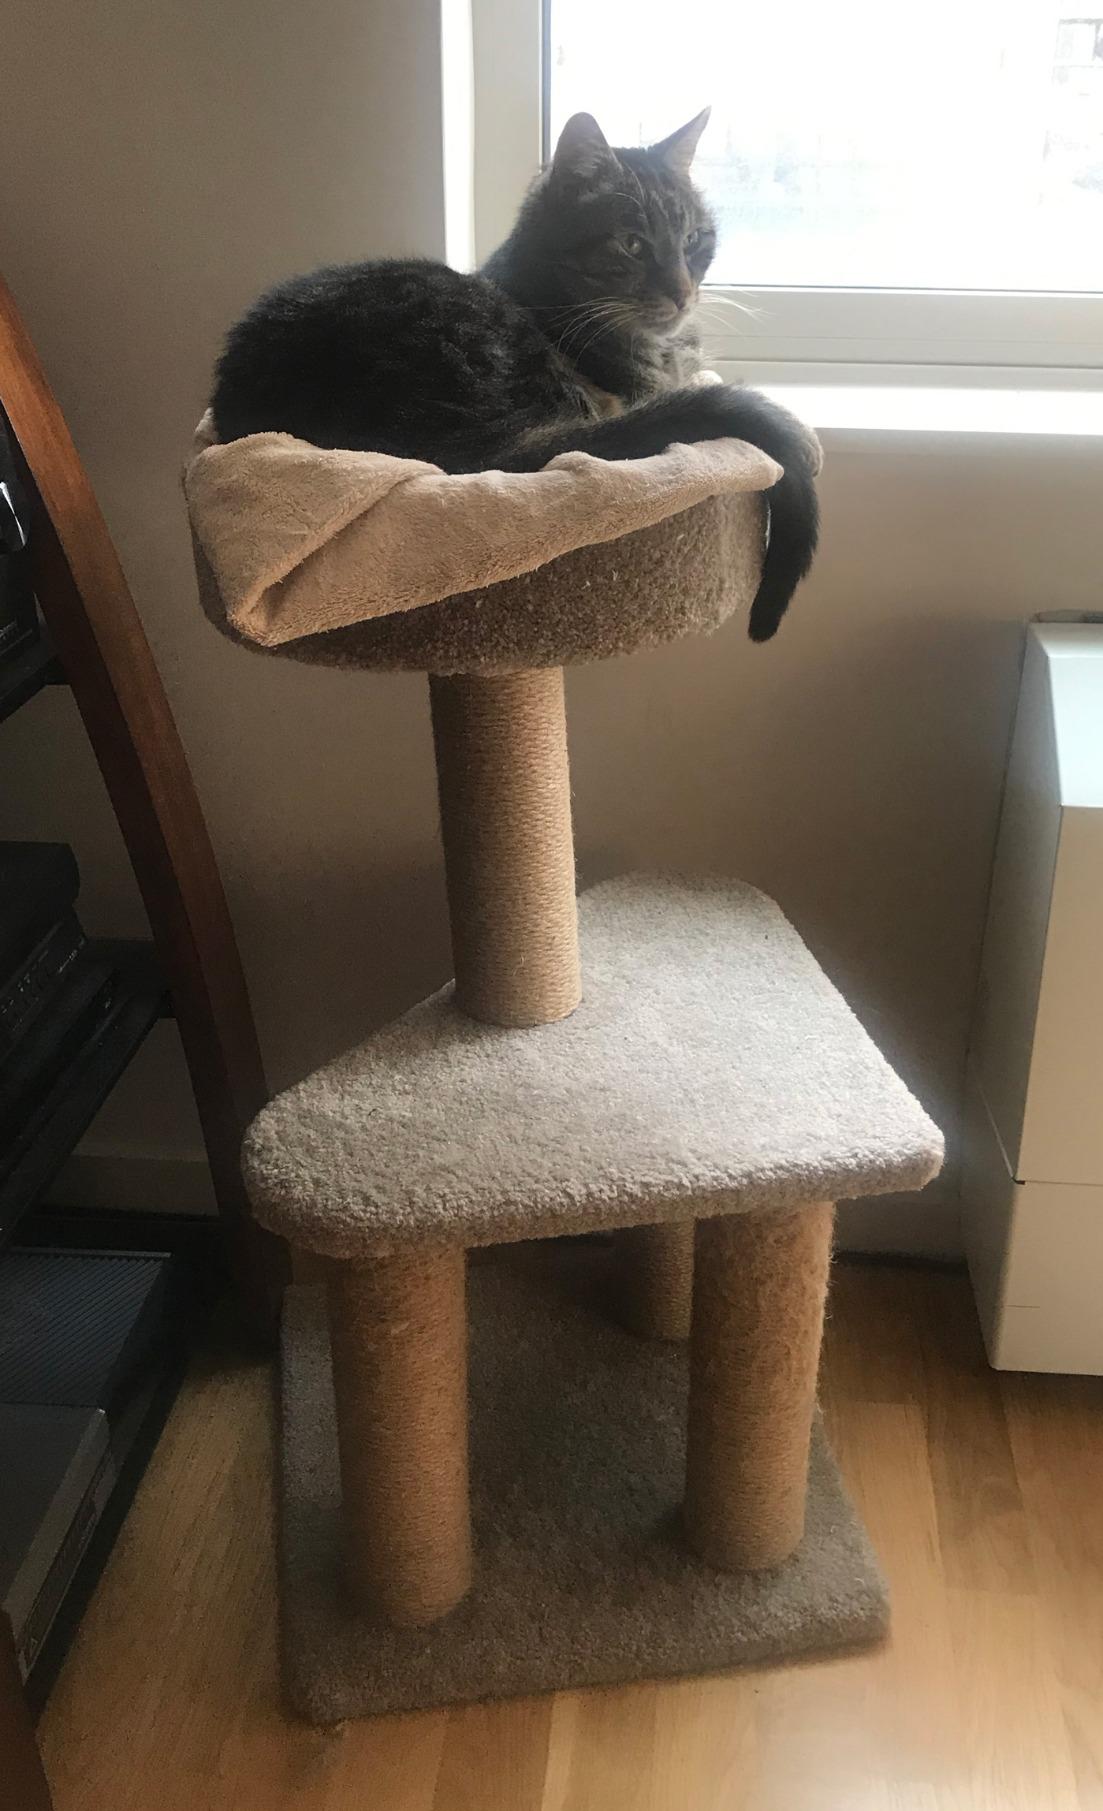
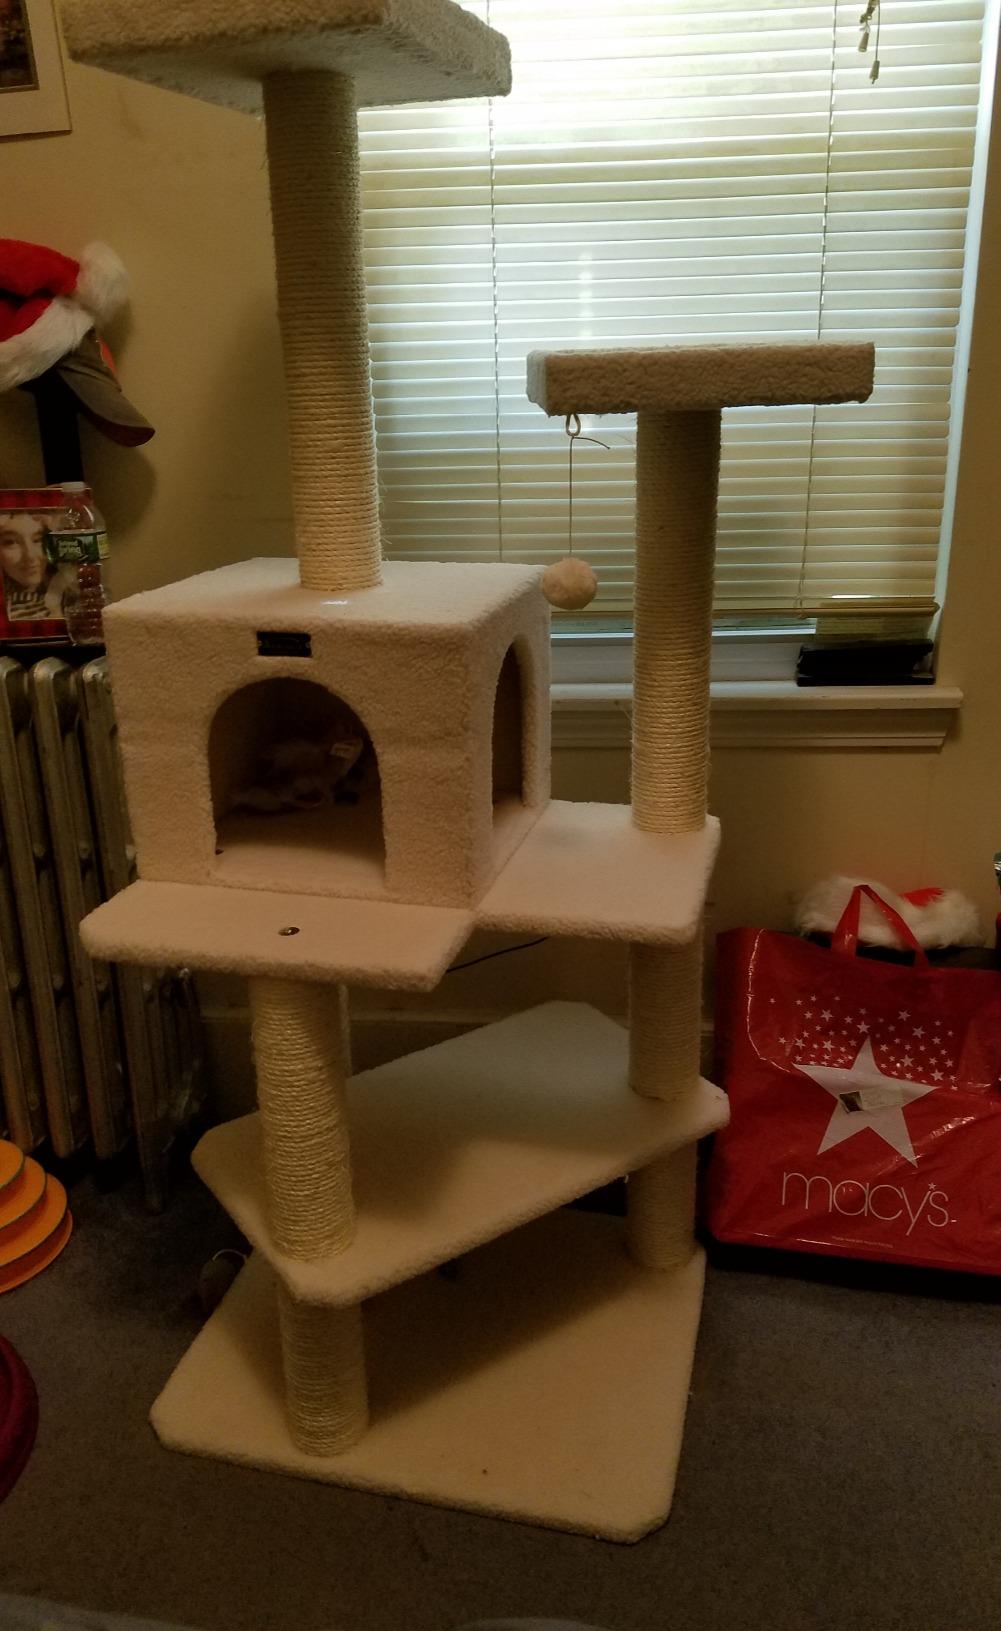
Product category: items_cat tree
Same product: no